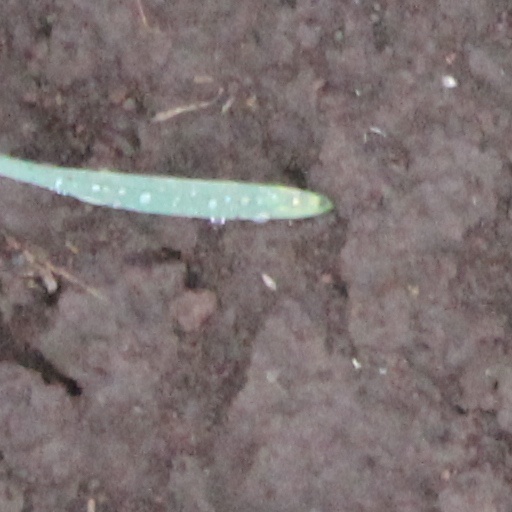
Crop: wheat